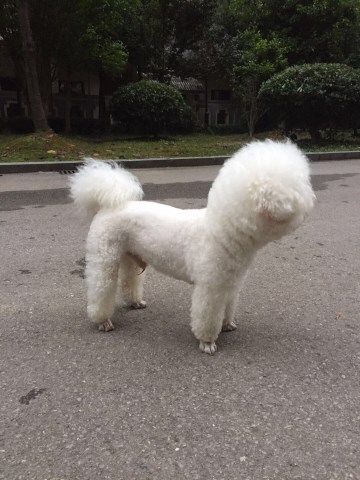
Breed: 3083-n000117-Bichon_Frise